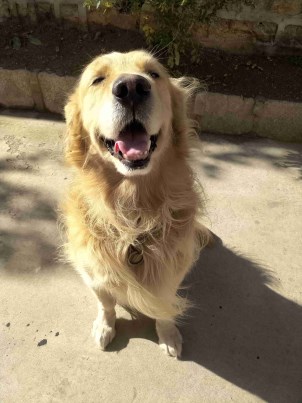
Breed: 5355-n000126-golden_retriever